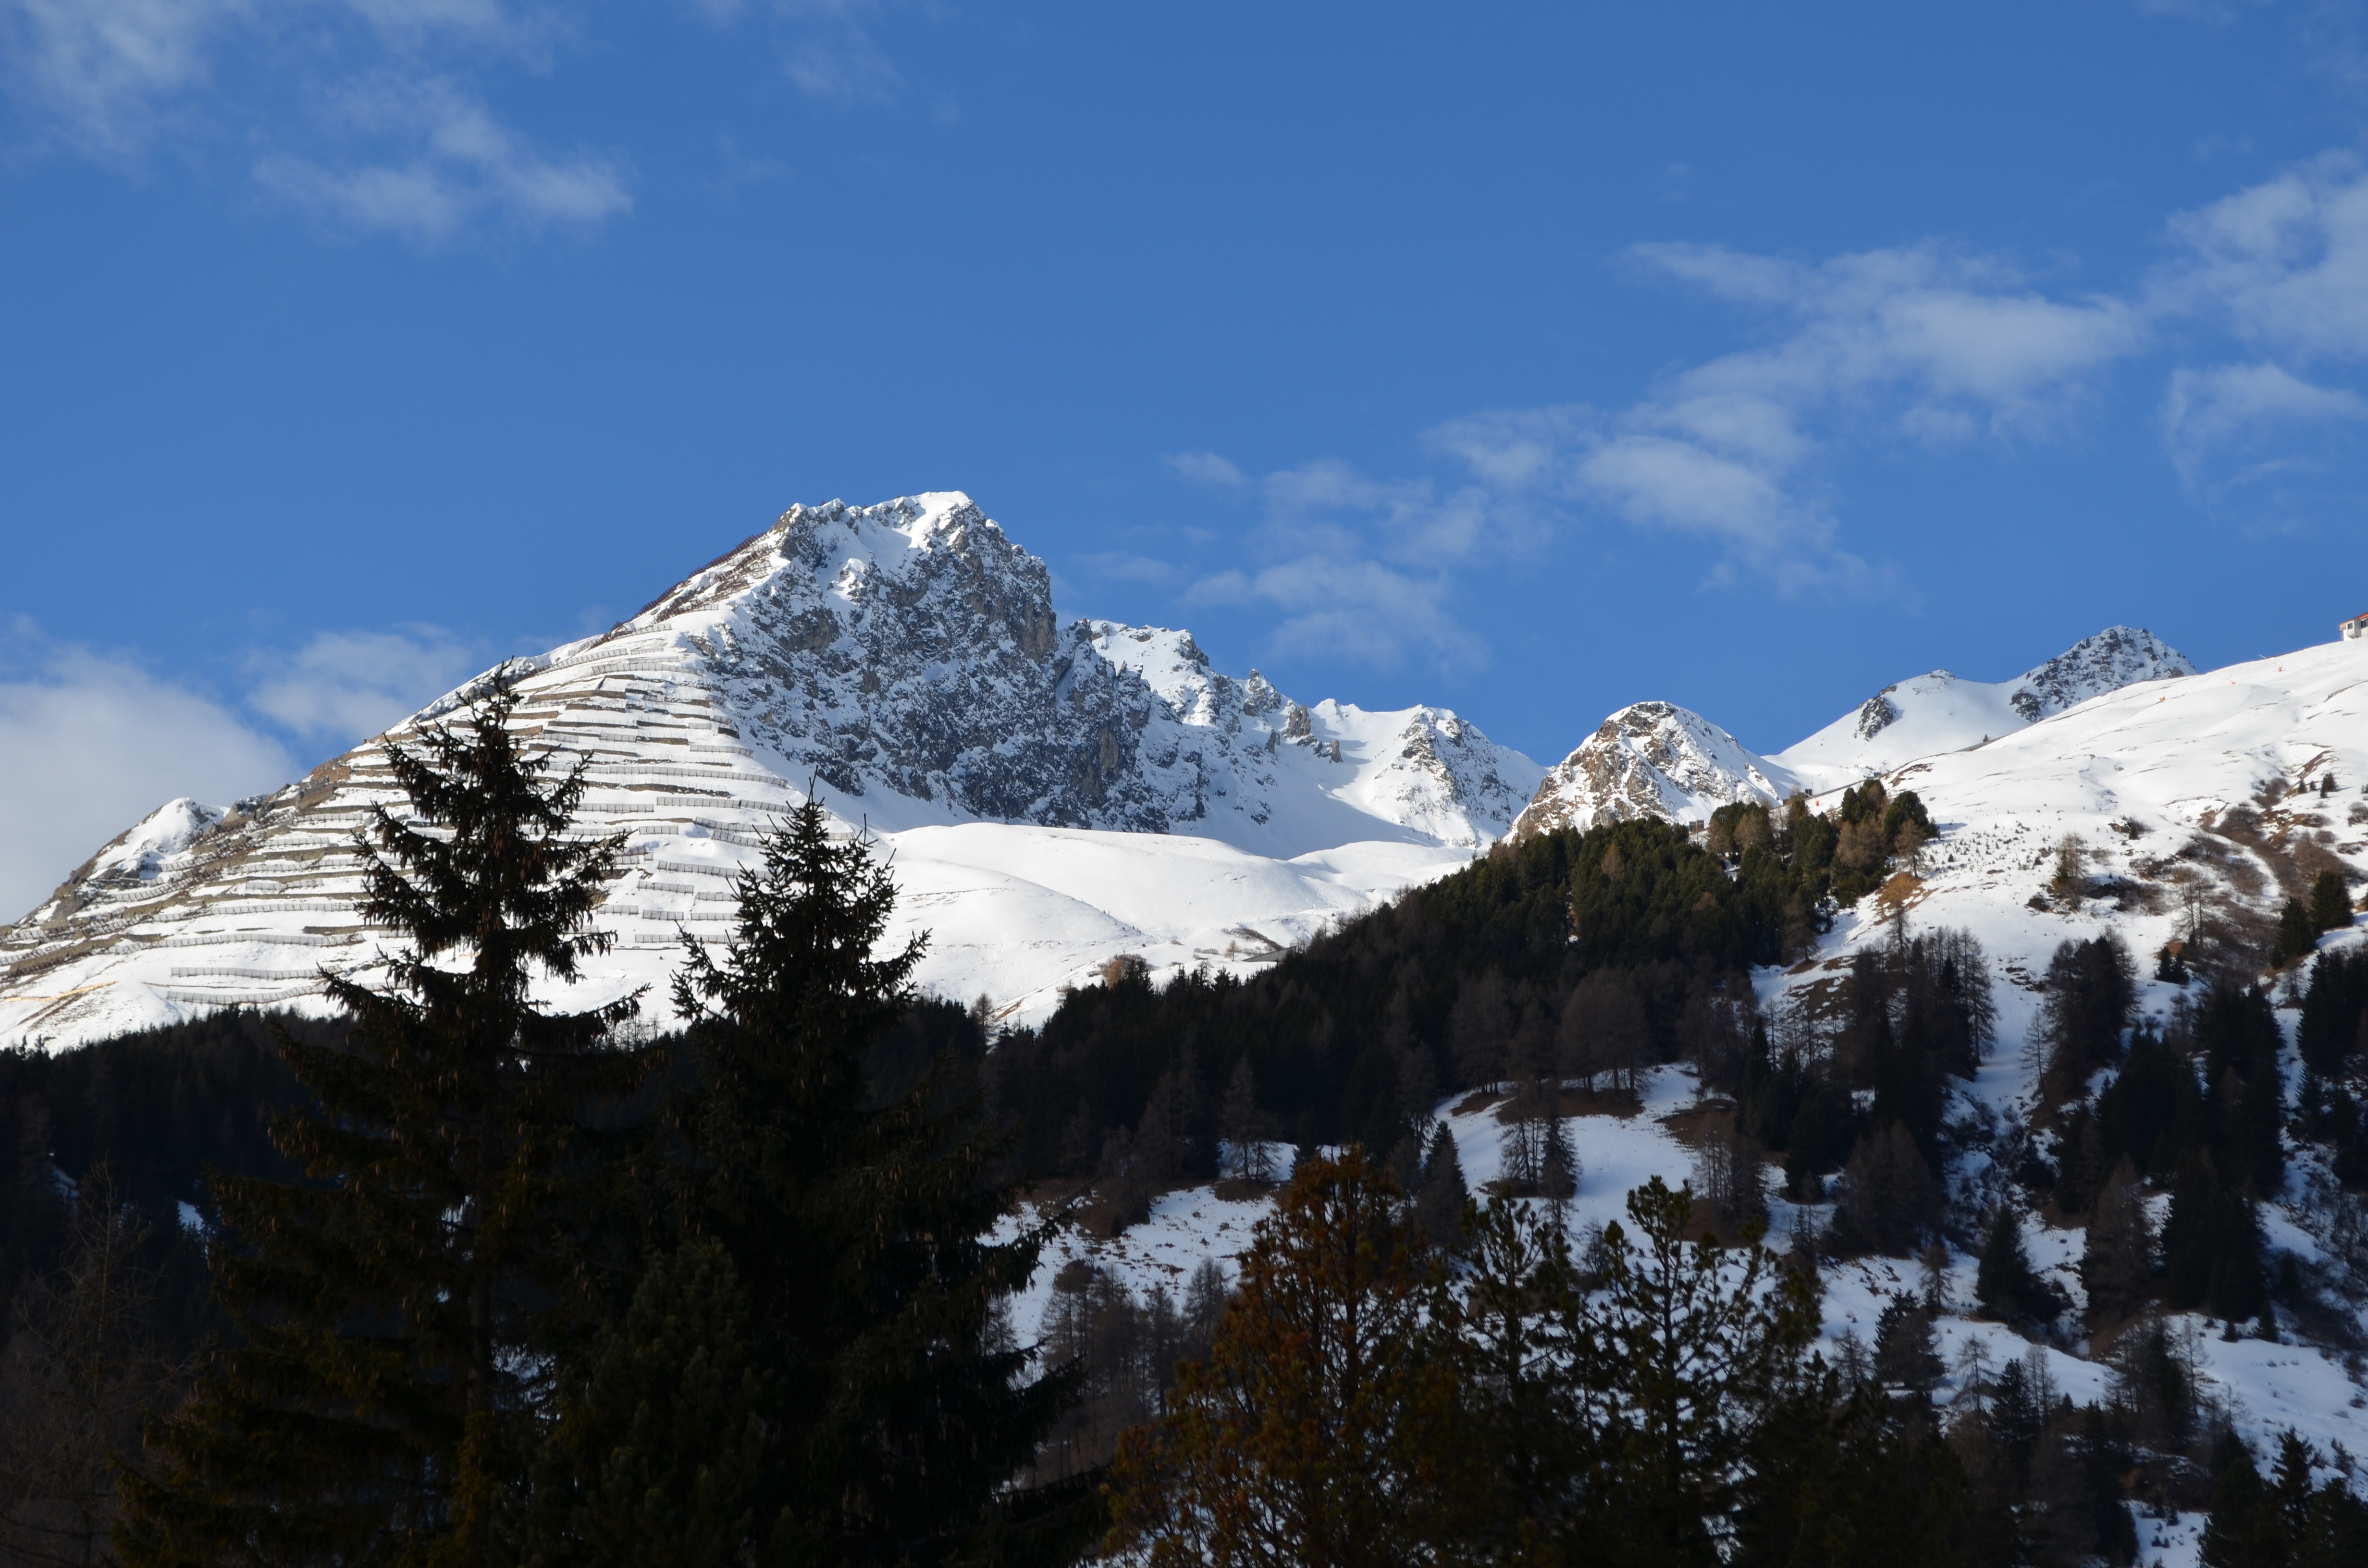
landscape, tree, nature, wilderness, mountain, snow, winter, mountain range, weather, season, ridge, summit, mountains, alps, switzerland, landform, mountain pass, davos, geographical feature, mountainous landforms